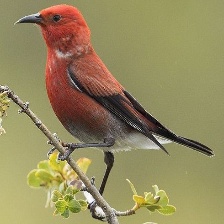
Species: APAPANE
Scientific name: HIMATIONE SANGUINEA